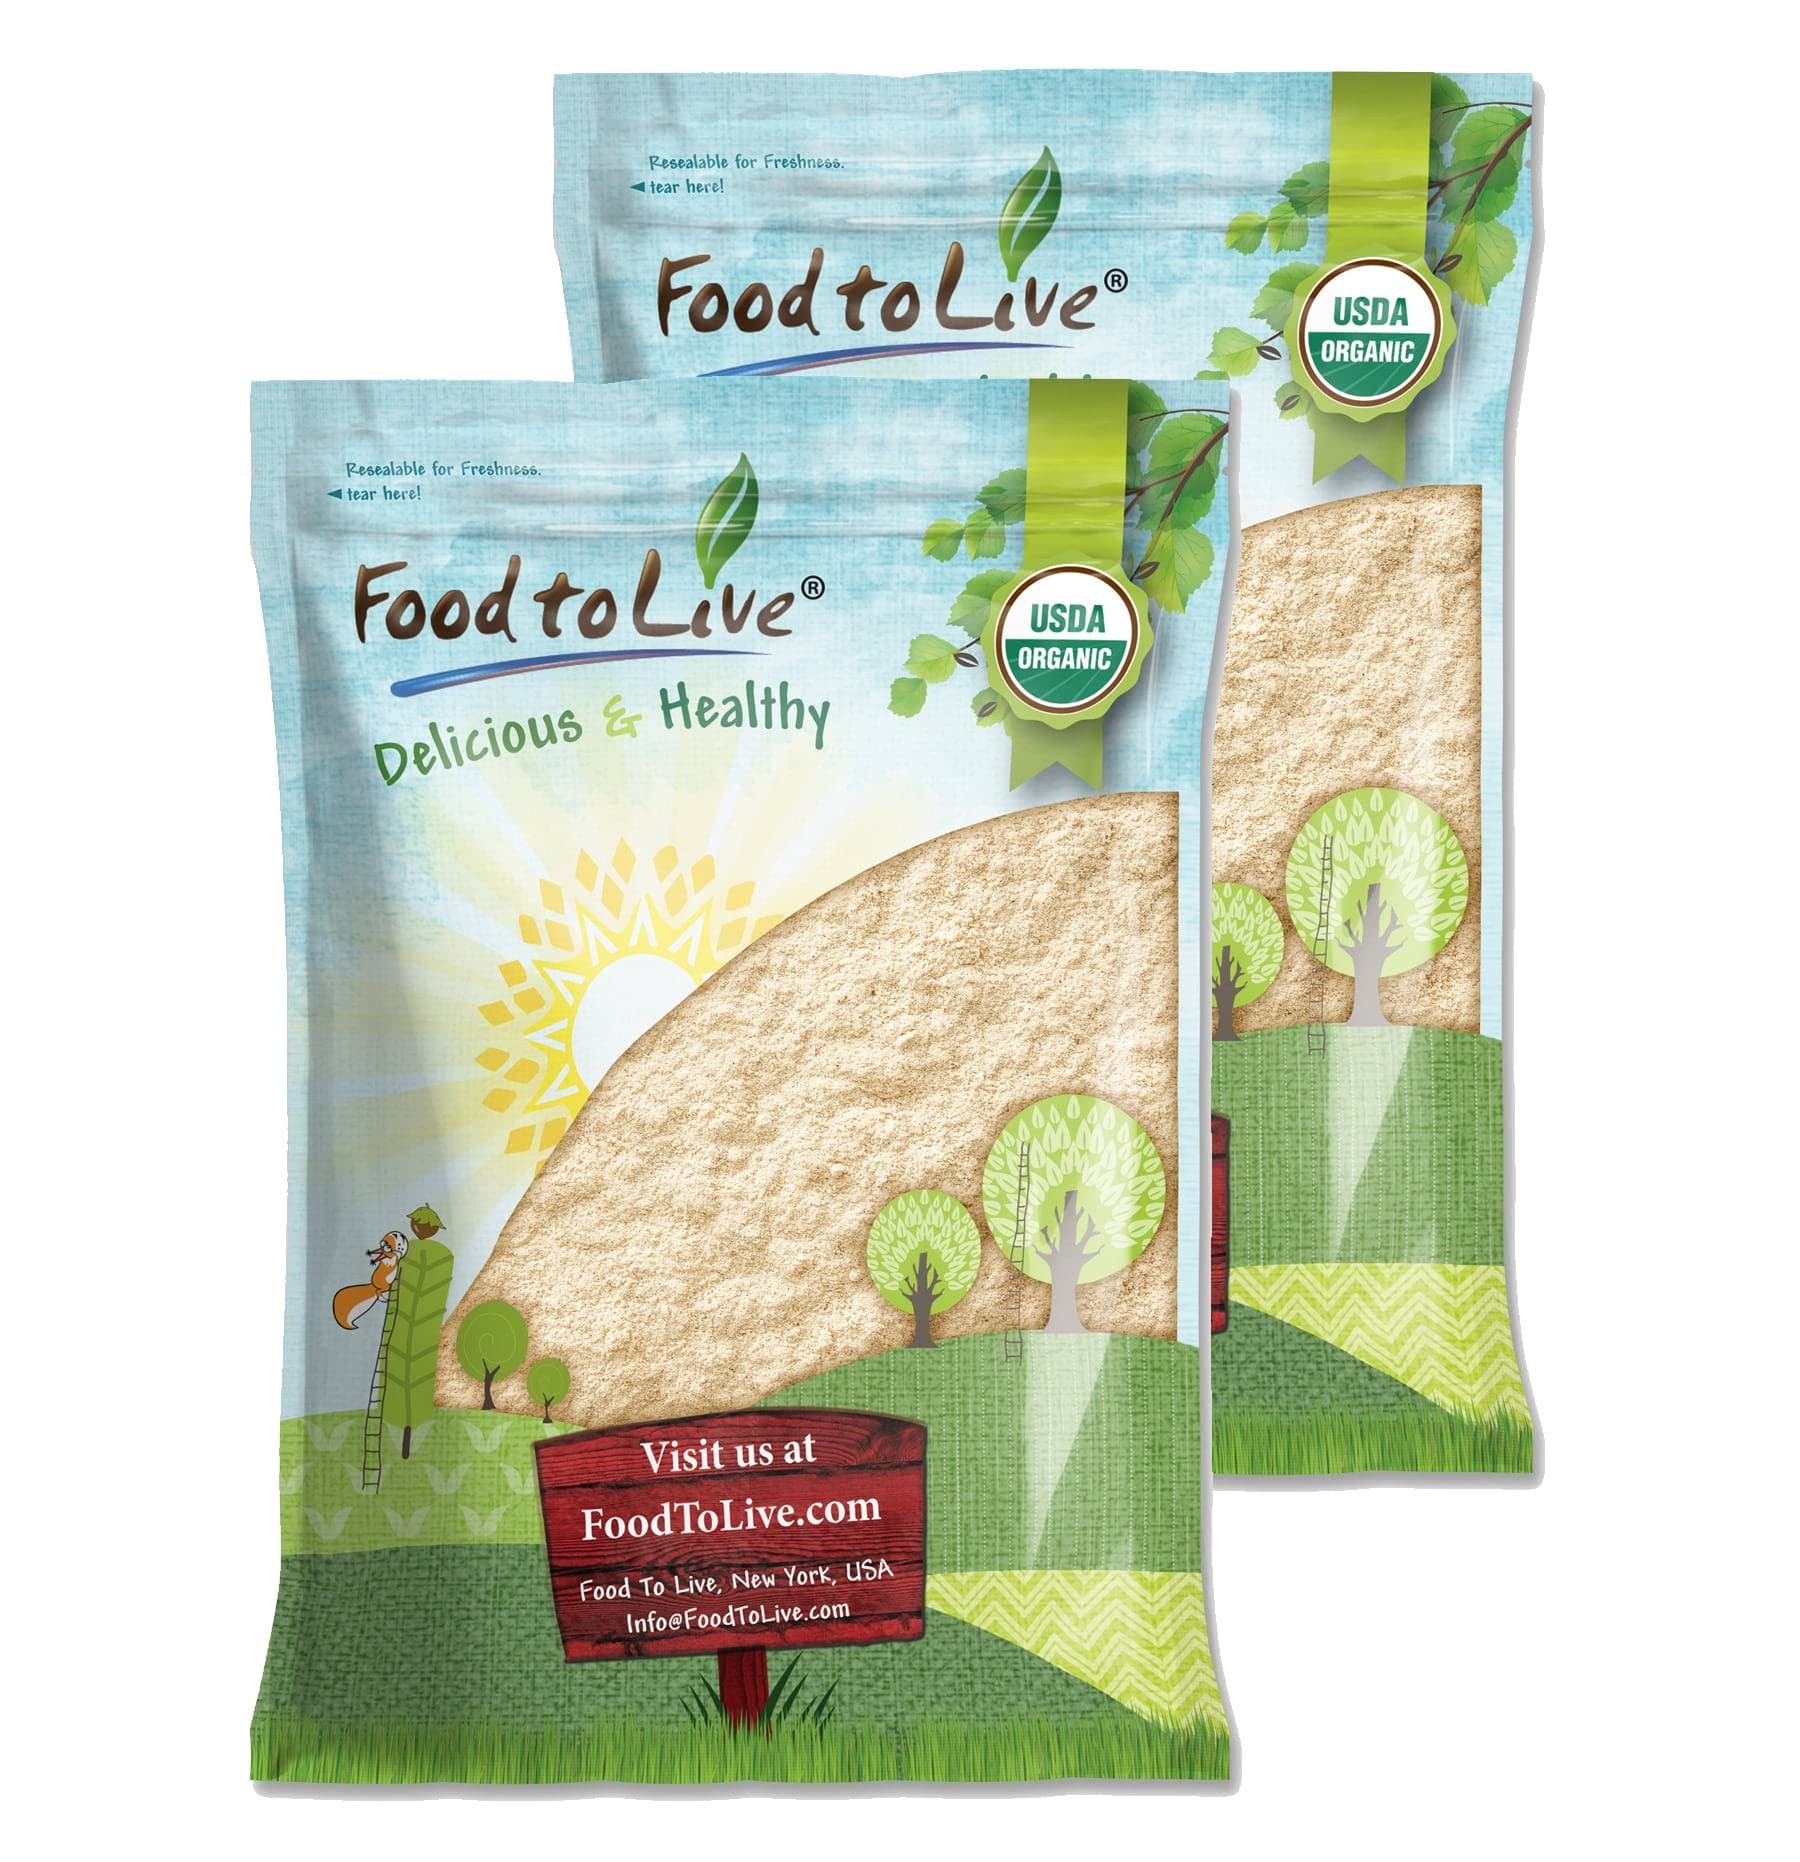
Item Name: Food to Live Organic Green Pea Flour, 20 Pounds – Non-GMO, Finely Ground, Pure, Raw, Keto, Nutritious Vegan Powder in Bulk. Good Source of Protein & Fiber. Great for Baking, Pizza and Home-Made Pasta
Bullet Point 1: ✔️ ORGANIC & NON-GMO: Food to Live’s Green Peas Flour is Organic, Non-GMO, 100% Raw, Vegan, and free of cholesterol and trans-fat.
Bullet Point 2: ✔️ FINELY MILLED GREEN PEAS WITH NO ADDITIVES: Our Organic Green Pea Flour is made strictly from green peas. It is 100% pure with no additives and preservatives.
Bullet Point 3: ✔️ HIGHLY NUTRITIOUS, RICH IN PROTEIN: Green Pea Flour is an outstanding source of plant protein, having three times as much protein as regular wheat flour. Besides, it is a rich source of fiber, Vitamins C and A, Iron, Manganese, Folate, Thiamine, and Phosphorus.
Bullet Point 4: ✔️ SUPER VERSATILE USE: Use Organic Green Pea Flour in various ways: for thickening soups, sauces; as a coating for frying meats, veggies, fish; making tortillas, pancakes, pizza crusts; baking cakes, cookies, flatbreads, and muffins.
Bullet Point 5: ✔️ WHEAT FLOUR SUBSTITUTE, KETO-FRIENDLY: Organic Green Peas Flour is a wonderful substitute for Wheat, Rye, and Barley Flours, though you may need to adjust your recipe to get the desired texture of dough. In addition, you can use this flour in your Keto recipes.
Product Description: So, what is Pea Flour? Let us introduce Food to Live’s Vegan, 100% Raw, Non-GMO, and Organic Peas Flour produced by grinding dried Organic Green Peas into a fine texture. This flour has a light-green color and a neutral somewhat nutty taste which works wonders in a variety of recipes.<br><br> How to use Organic Green Pea Flour?<br><br> Organic Pea Flour aka Organic Pea Powder is a super versatile ingredient that will come in handy at any kitchen. Green Peas Flour serves as a wonderful substitute for Wheat, All-purpose, Rye, and Barley flours. Use it for your baked goodies: muffins, cakes, cookies, crackers, breadsticks and flatbreads; as a thickener for soups, stews, gravies, and sauces; or as a crunchy coating for your fried veggies, fish, and meat. Apart from that, Green Pea Flour Organic can be used for cooking pancakes, home-made pasta, pizza crusts and tortillas. At Food to Live, you may pay less per unit by buying Organic Pea Flour Bulk bag. Considering its pretty long shelf life, this Flour will be a great pantry staple. <br><br> Organic Pea Flour Nutritional Profile<br><br> Powdered Organic Peas are highly nutritious and will be an amazing part of a balanced diet. Green peas flour is an ideal choice for those looking to boost their protein intake, as it contains up to three times more protein than traditional wheat flour (that’s why it is sometimes sold as Pea Protein Powder). In addition, this flour is rich in dietary fiber but relatively low in carbs which makes it Keto-friendly. Organic Green Pea Flour is also a great source of various Vitamins and essential minerals including Vitamins C, A, Iron, Manganese, Folate, Thiamine, and Phosphorus.<br><br> Storage Tips<br><br> To ensure your Organic Green Peas Flour stays fresh, keep it in an air-tight container in a cool dry place away from direct sunlight. If you buy bulk Organic Pea Protein Powder to store it long-term, we advise putting it in a fridge.
Value: 320.0
Unit: Ounce

Price: 120.57